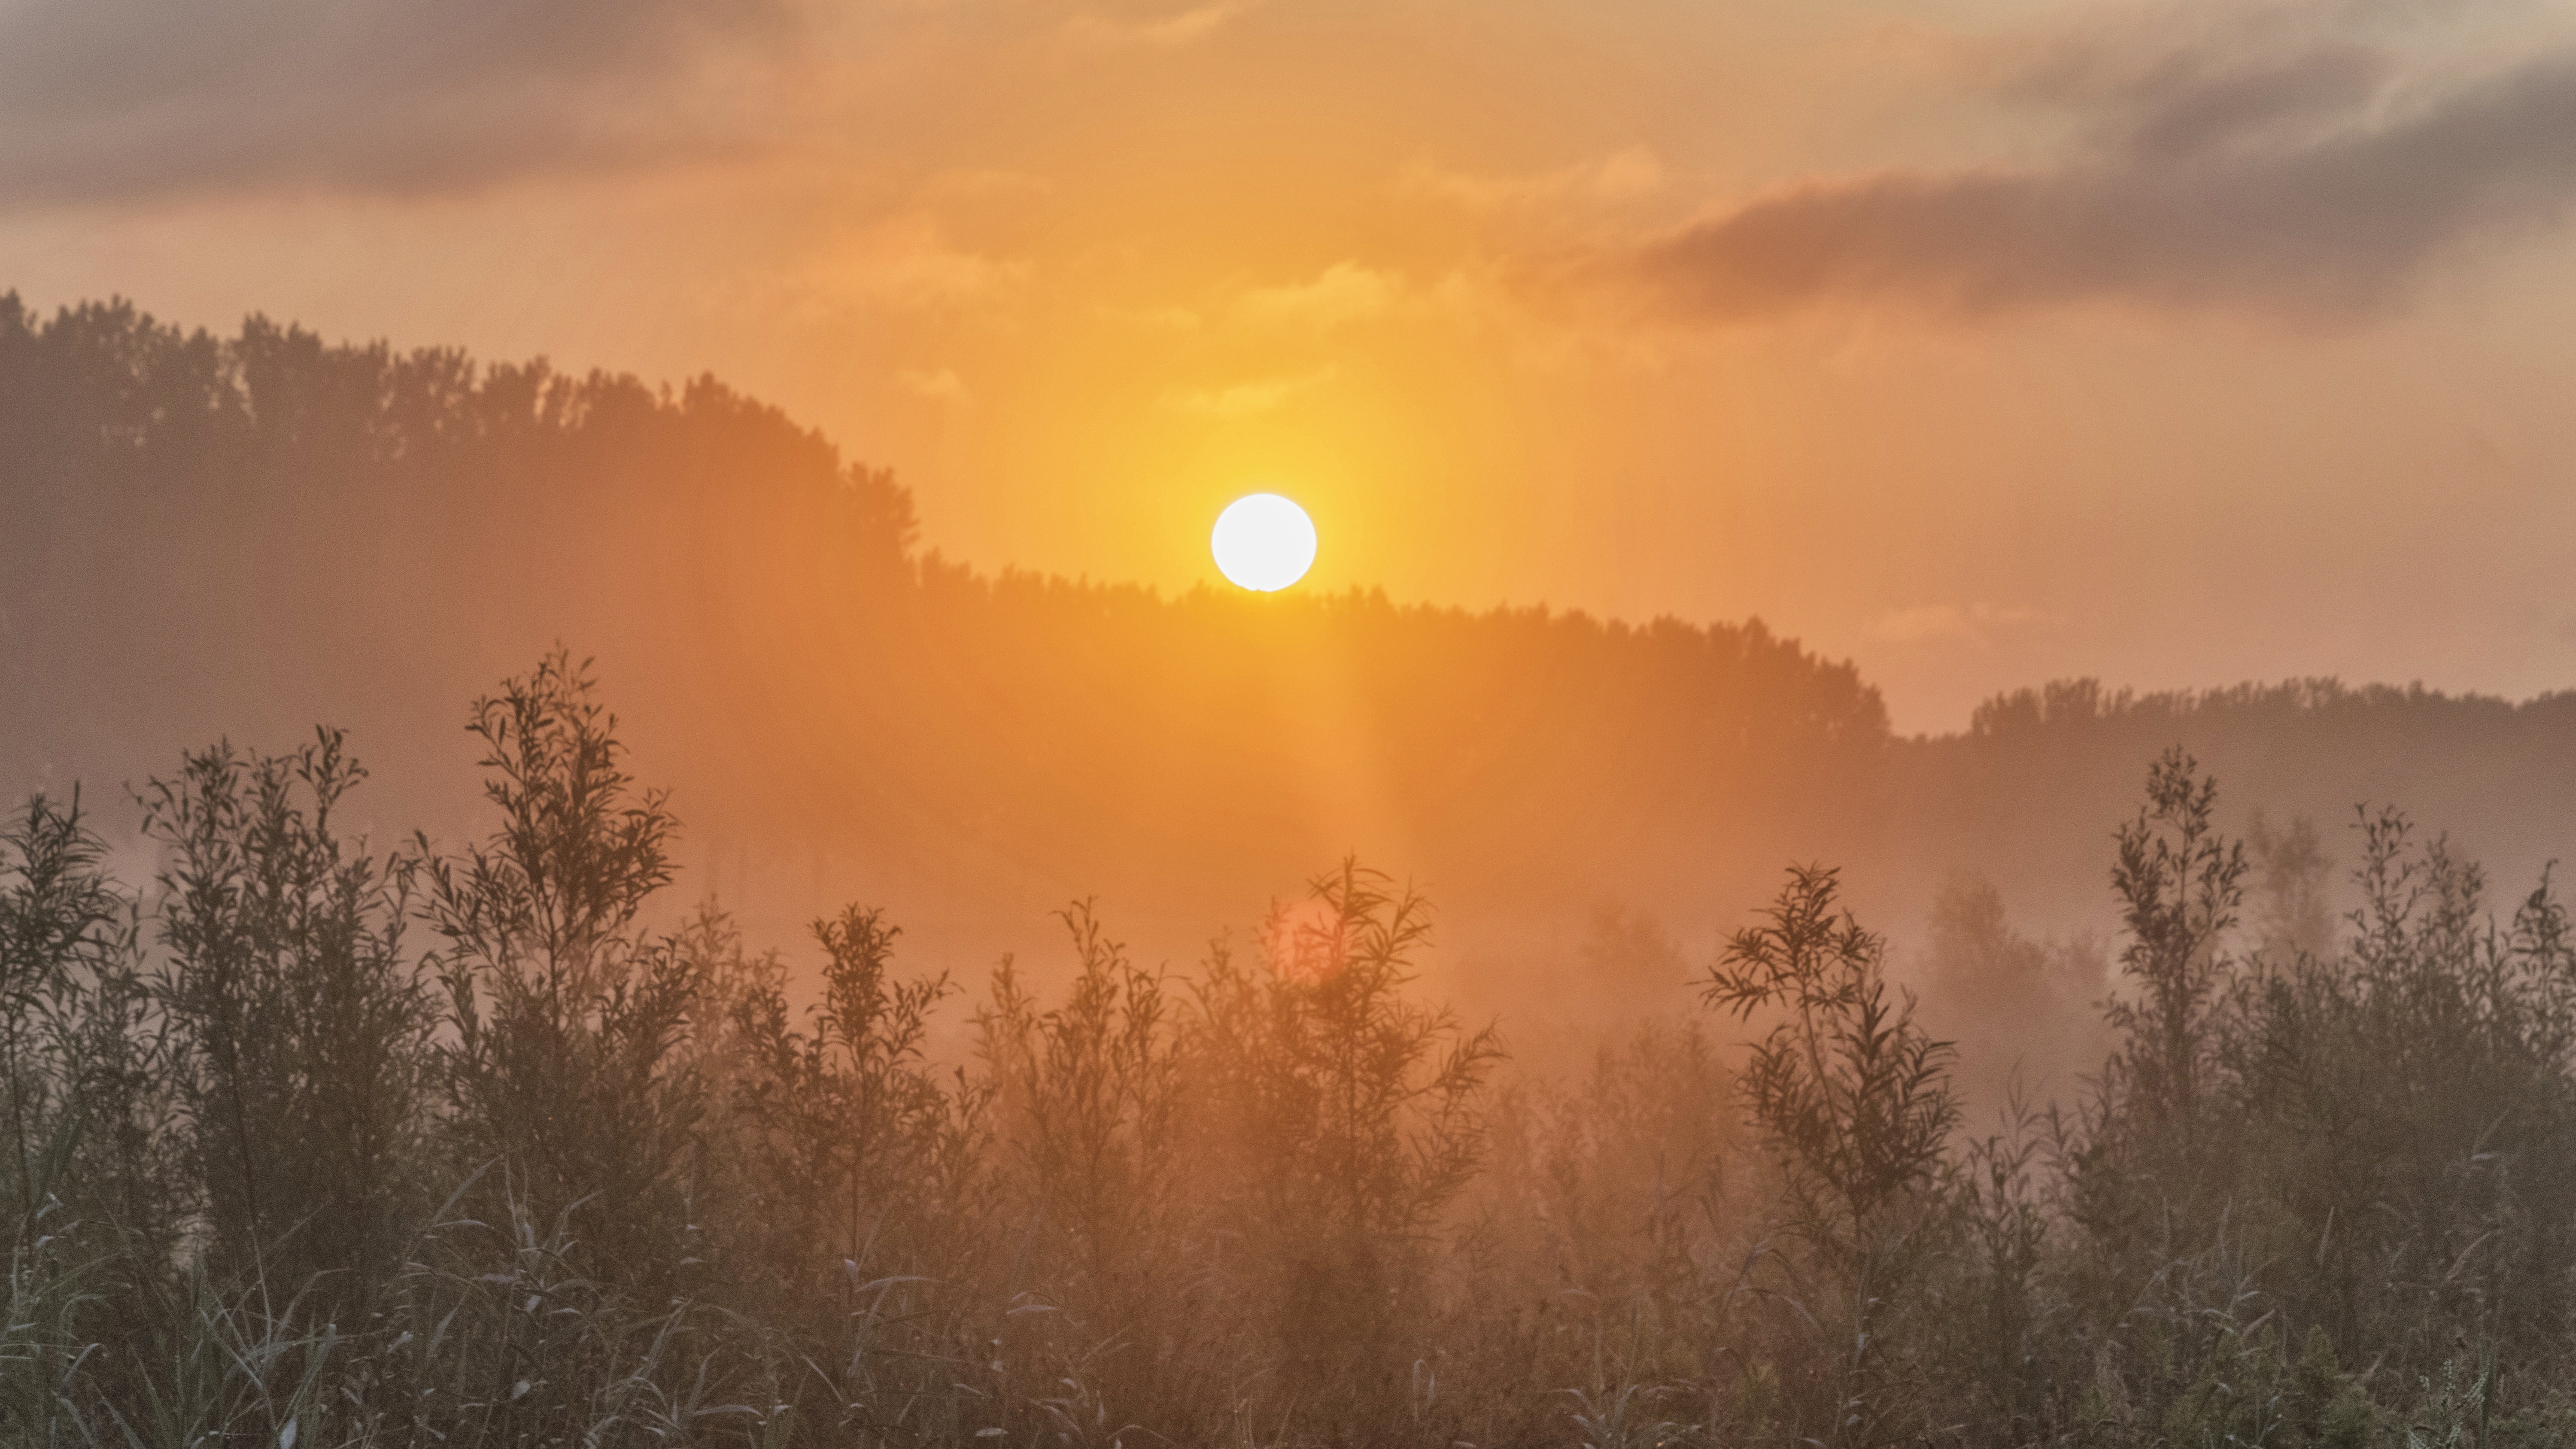
nature, grass, outdoor, mountain, cloud, sky, sun, fog, sunrise, sunset, mist, photography, prairie, sunlight, morning, dawn, atmosphere, dusk, evening, weather, haze, nikon, trees, nederland, netherlands, zuidholland, outdoorphotography, backlight, depthoffield, dof, zon, gras, paulvandevelde, pdvandevelde, padagudaloma, natuurfotografie, dordrecht, biesbosch, nederlandinfotos, tegenlicht, zonlicht, hollandse, afterglow, atmospheric phenomenon, red sky at morning